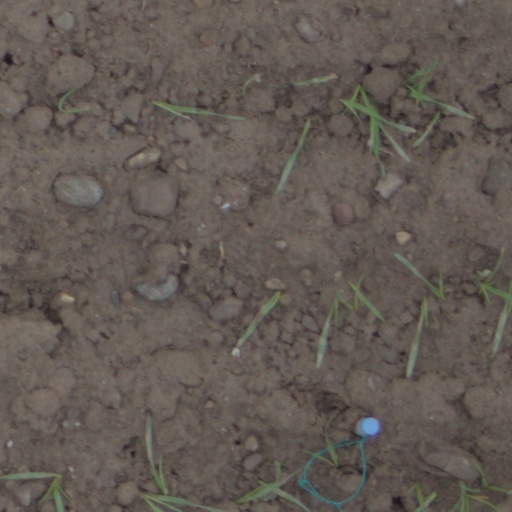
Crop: wheat